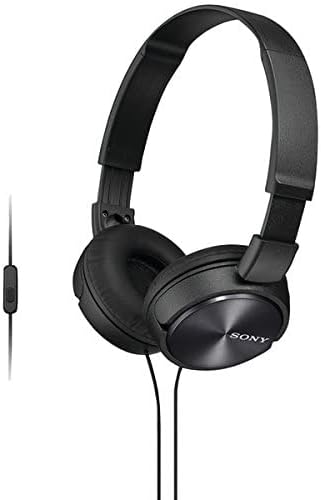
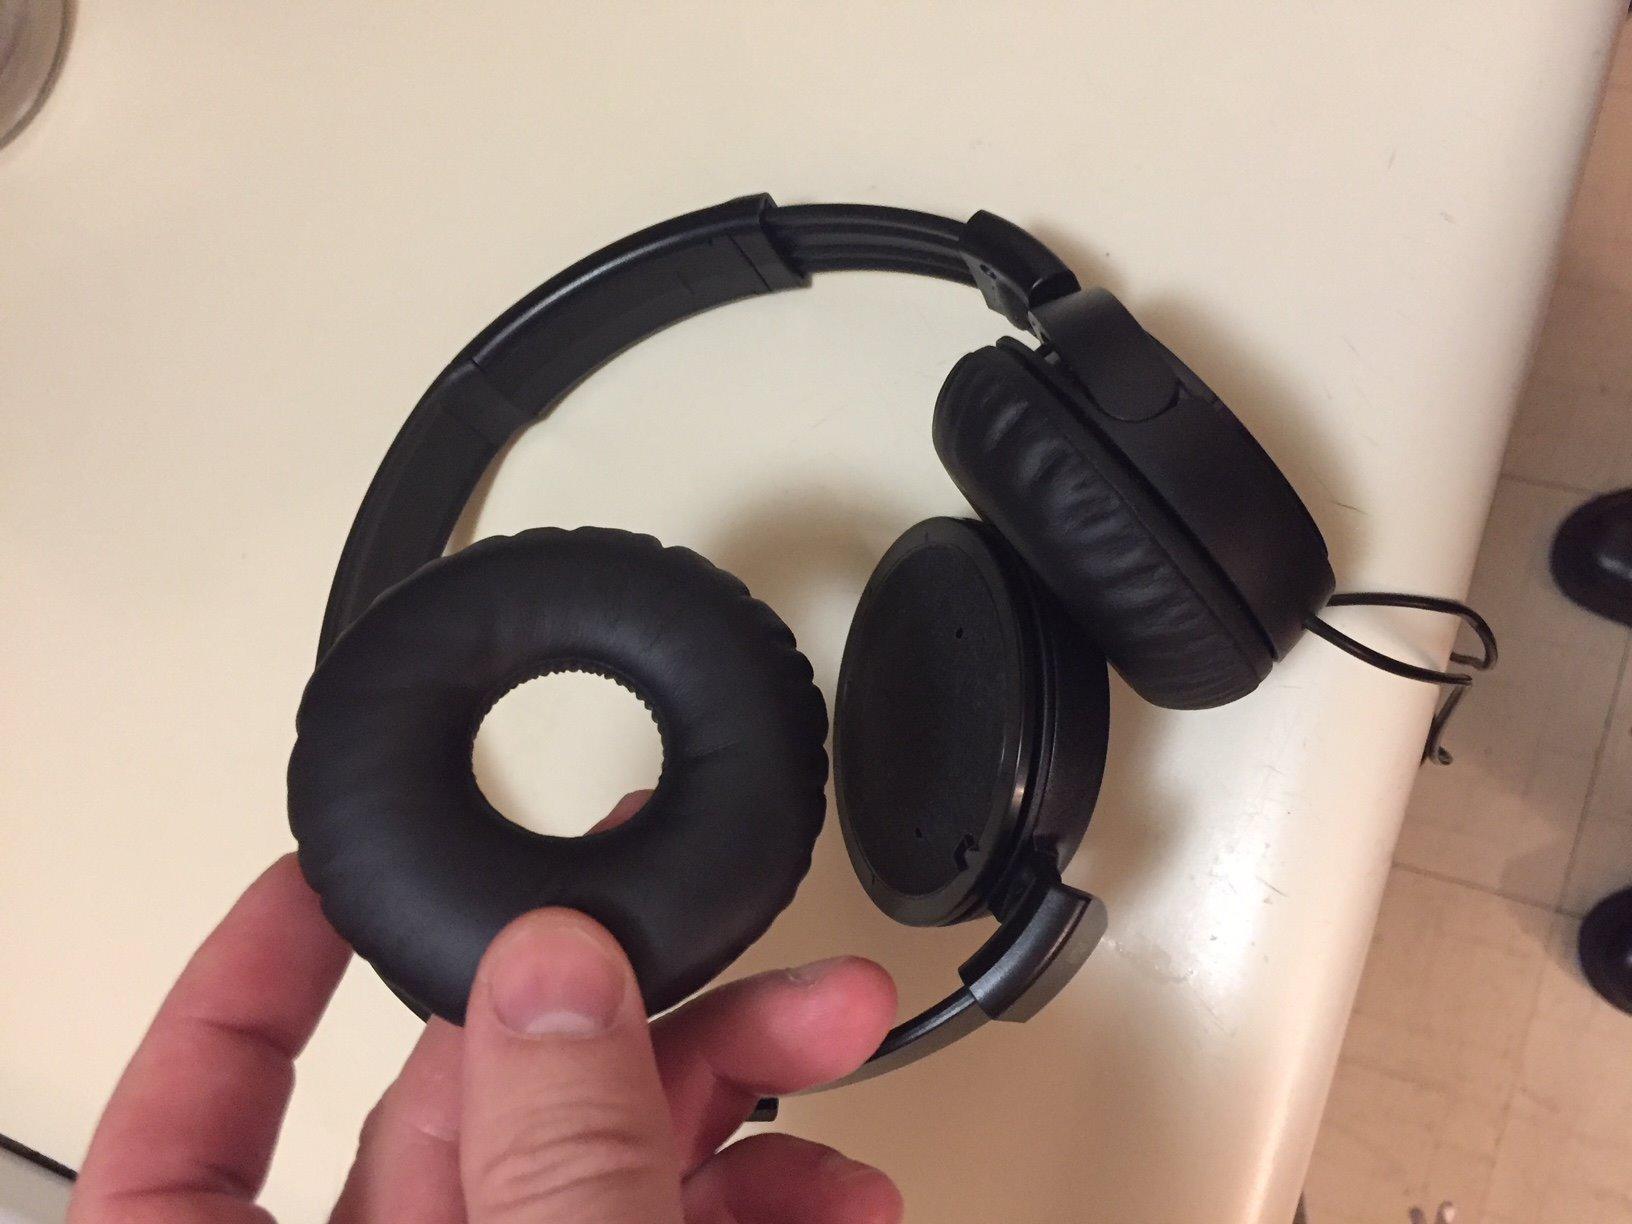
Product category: headphones
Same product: yes